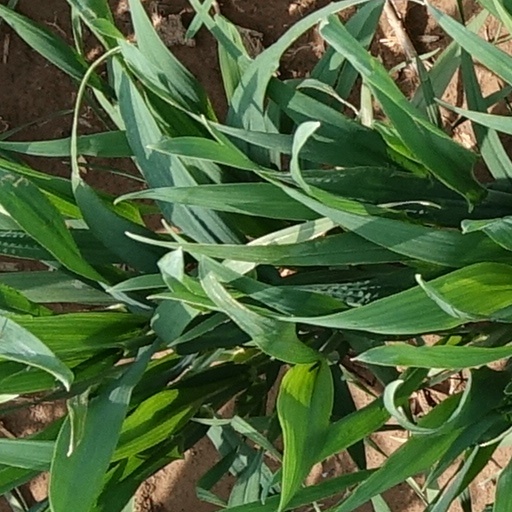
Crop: wheat